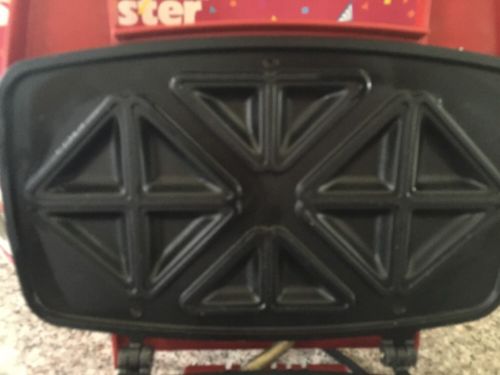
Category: toaster